Wings of a Continent

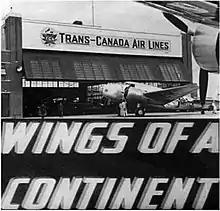
Screenshot of title frame

Wings of a Continent is a 1941 Canadian short documentary film, part of the wartime "Canada Carries On" series of short films by the National Film Board of Canada, produced for the Office of Public Information. The film was directed by Raymond Spottiswoode—father of filmmaker Roger Spottiswoode—written and produced by Stuart Legg and narrated by Lorne Greene.